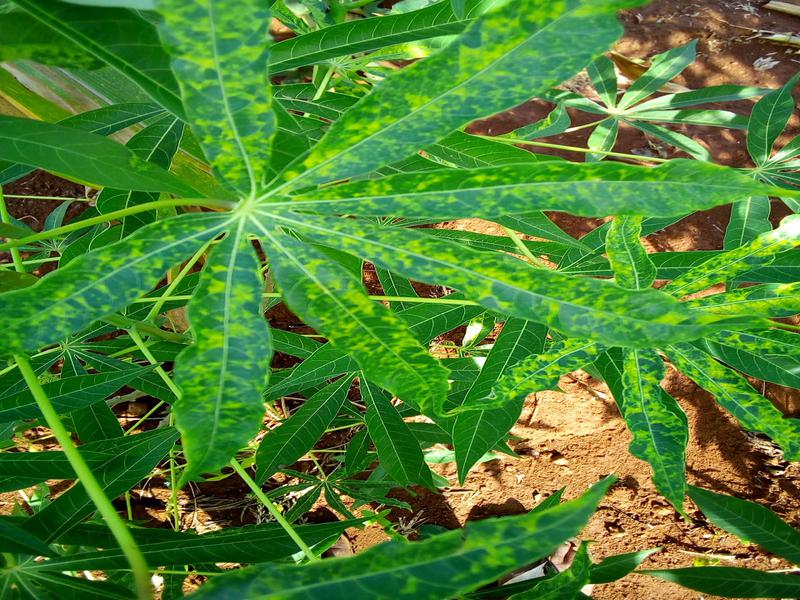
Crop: cassava
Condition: mosaic_disease